Mere, Wiltshire

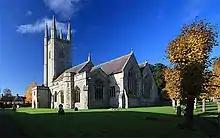
St Michael's Church

The Anglican church of St Michael the Archangel is from the 13th, 14th and 15th centuries, and contains remnants from an earlier building. Pevsner describes the church and its furnishings in considerable detail. The church has a tower with eight bells and is unusual in that it has 10 misericords; those on the south side of the choir date from the 15th century, whilst those on the north side are early 20th century. Restoration in 1856 was by T.H. Wyatt. In 1966 the church was designated as Grade I listed.